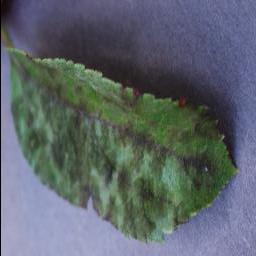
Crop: apple
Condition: scab